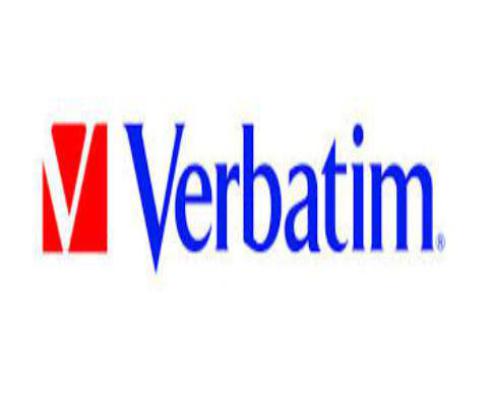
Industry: Necessities